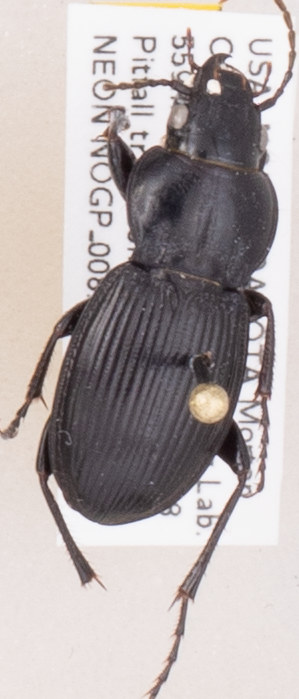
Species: Cyclotrachelus torvus
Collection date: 2019-05-28
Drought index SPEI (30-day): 1.052
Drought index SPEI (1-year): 1.526
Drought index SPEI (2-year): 0.71